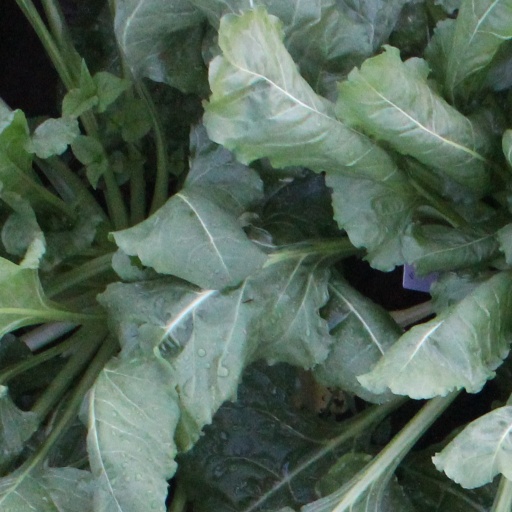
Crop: sugar beet